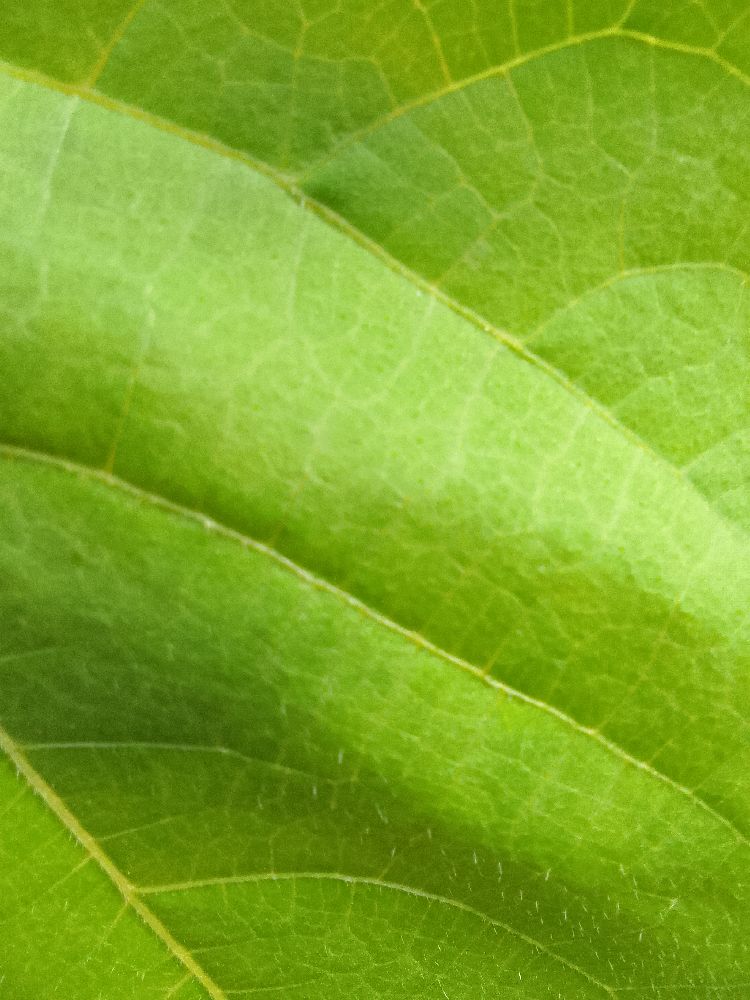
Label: healthy